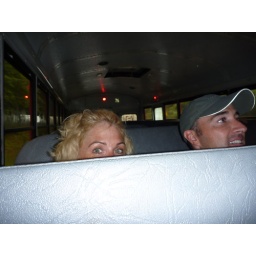
Before the river run, Paula peeks over the bus seat whie Derek gets to know our incredible SOC guide.